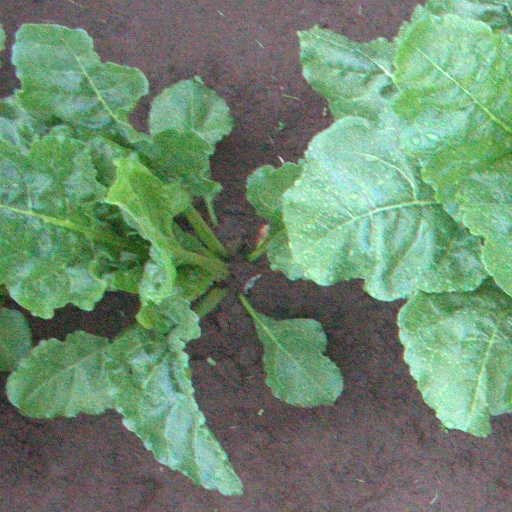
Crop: sugar beet